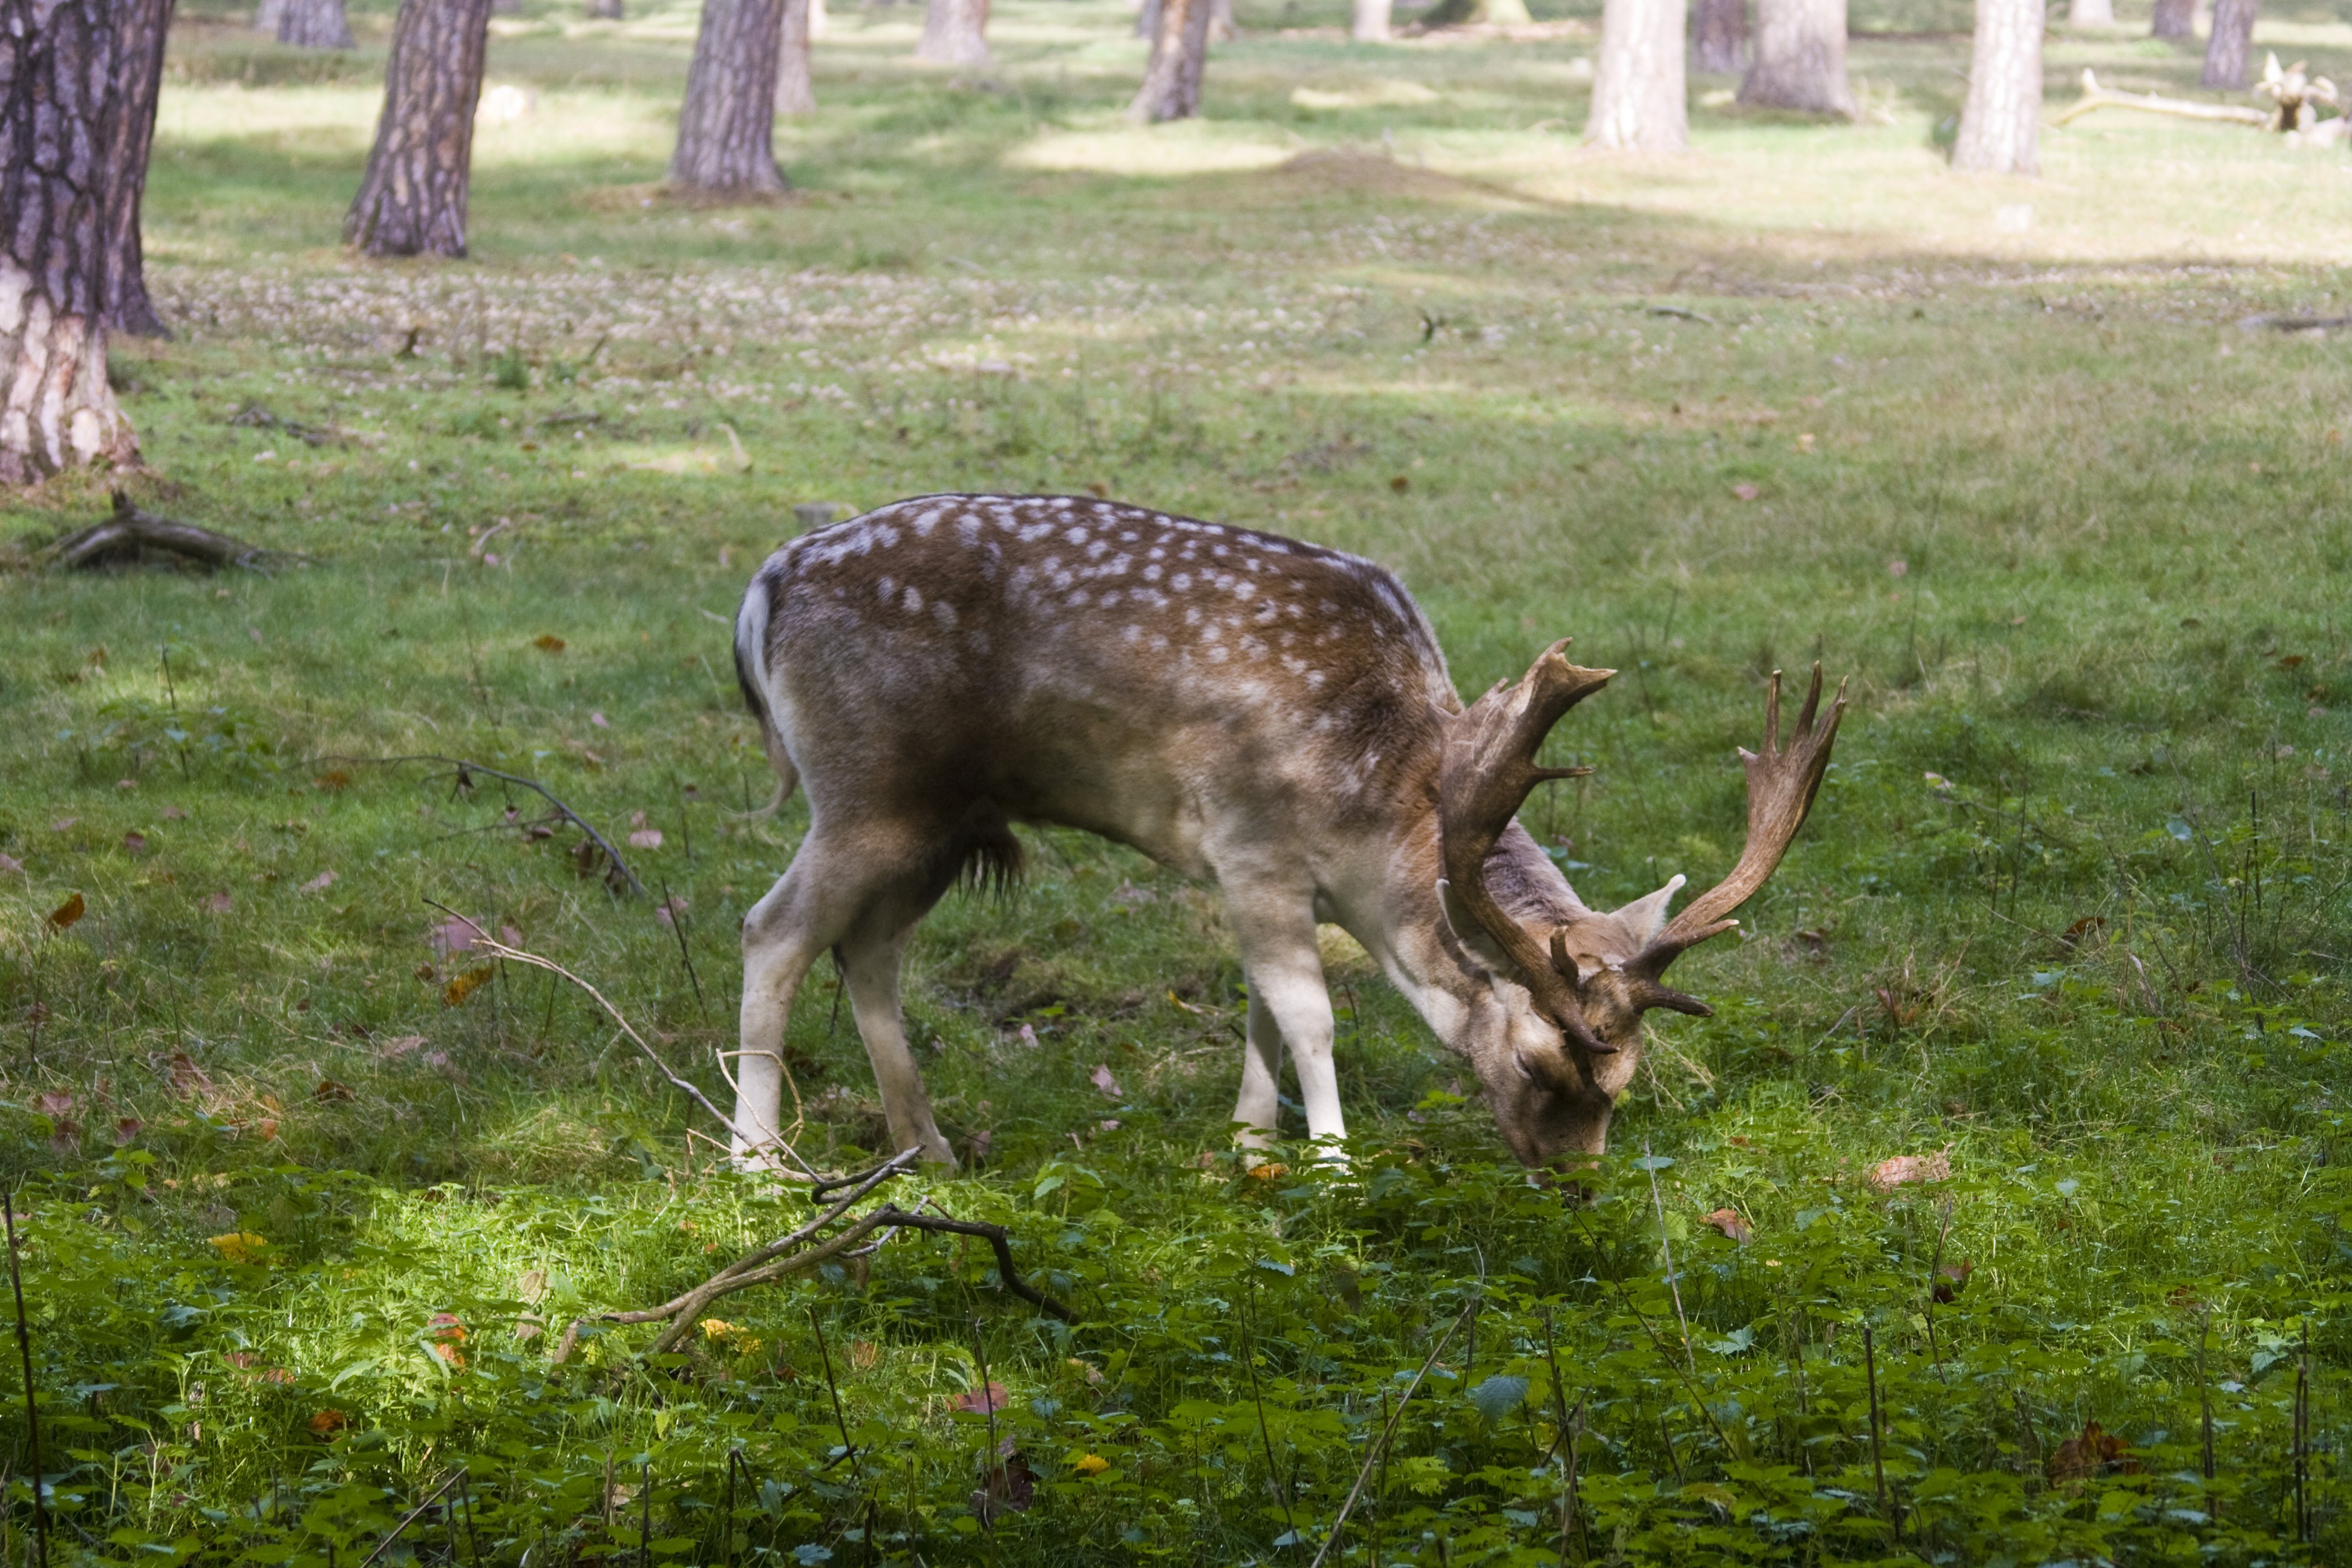
forest, flock, wildlife, wild, deer, grazing, mammal, fauna, antler, blade, hirsch, fallow deer, wildlife park, white tailed deer, aeasen